British Bangladeshis

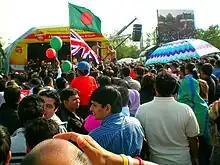
Crowds at the Boishakhi Mela in Bethnal Green, London

Bangladeshis in the UK are largely a young population, heavily concentrated in London's inner boroughs. In the 2011 Census 451,529 UK residents specified their ethnicity as Bangladeshi, forming 0.7% of the total population. In the 2021 census, there were a total of 652,535 Bangladeshis in the United Kingdom, forming just under 1% of the total population.